Pío Valenzuela

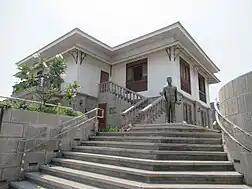
Dr. Pio Valenzuela Ancestral House, Valenzuela's birthplace has been converted into a museum called Museo ni Dr. Pio Valenzuela

Pío Valenzuela was born in Polo, Bulacan (present-day city of Valenzuela, Metro Manila), to Francisco Valenzuela and Lorenza Alejandrino, who both came from wealthy families. Pío was the third eldest sibling of the Valenzuela family: Agustina (born in 1861), Severo (born in 1865) and Tomás (born in 1871). His father came from a prominent family of gobernadorcillos of Polo.